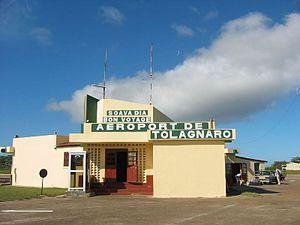
Tôlagnaro ou Farady, de son nom français Fort-Dauphin, est une ville de la province de Toliara, chef-lieu de la région d'Anôsy, située dans le sud-est de l'île de Madagascar, dont elle est le plus ancien établissement humain. La ville est distante de 1 122 km d'Antananarivo, la capitale de Madagascar.
L'aérodrome de Fort-Dauphin dessert la ville de Tôlanaro, une ville de la province de Toliara, chef-lieu de la région d'Anôsy, située dans le sud-est de l'île de Madagascar.